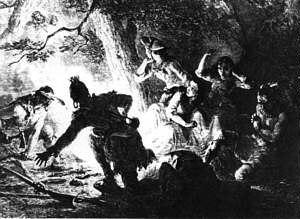
Daniel Boone, né le 2 novembre 1734 à Birdsboro et mort le 26 septembre 1820 à Defiance, est un explorateur américain, pionnier de la colonisation de l'Amérique du Nord, dont les exploits sur « la Frontière » firent l'un des héros populaires du folklore des États-Unis. Boone est célèbre pour l'exploration et la colonisation de ce qui est devenu le Kentucky, alors au-delà des limites occidentales des Treize colonies. Cette région appartenait « légalement » à la France, et historiquement aux tribus amérindiennes.